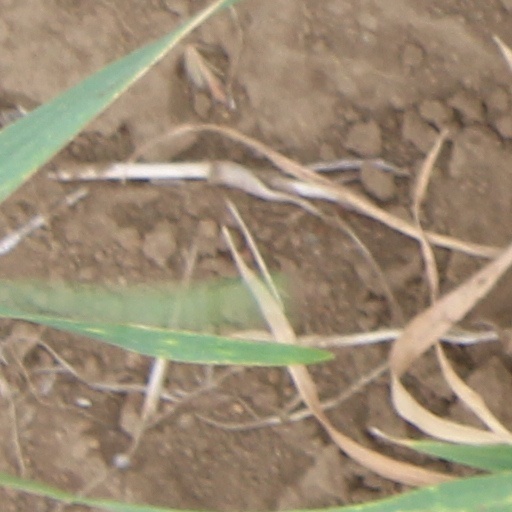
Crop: wheat